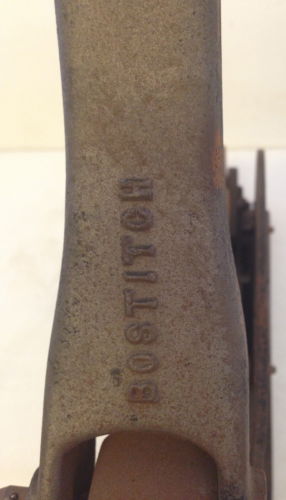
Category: stapler